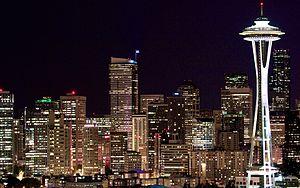
Green Arrow: The Longbow Hunters est une mini-série en trois numéros d'un comics américain éditée au format Prestige par DC Comics en 1987. Écrite et dessinée par Mike Grell, elle met en vedette le personnage de Green Arrow.